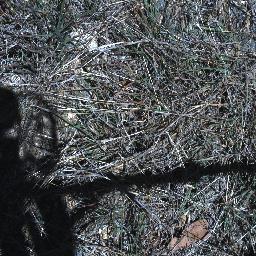
Label: negative